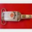
Label: bottle